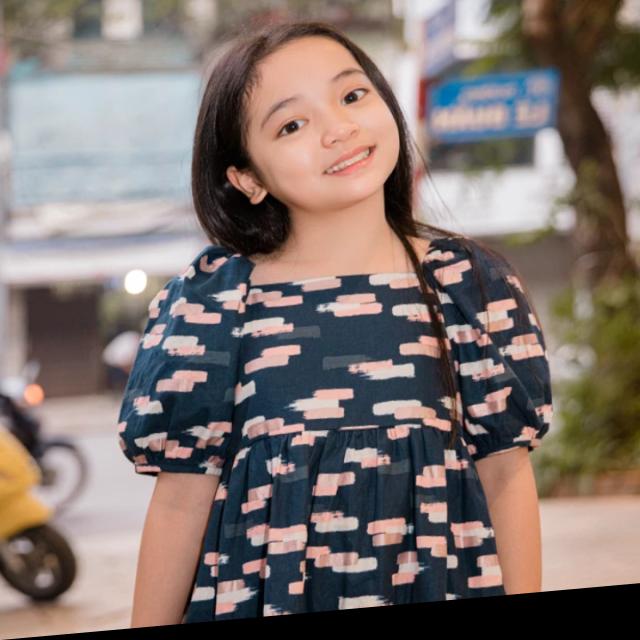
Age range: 0-12